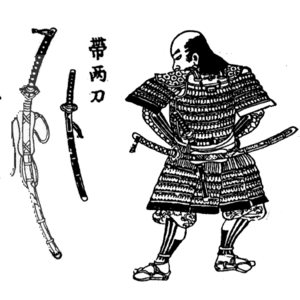
Le katana est un sabre de plus de 60 cm. Par extension, le terme katana sert souvent à désigner l'ensemble des sabres japonais.